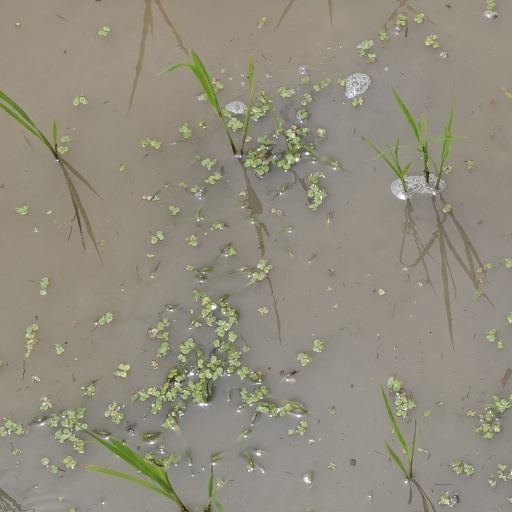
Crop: rice